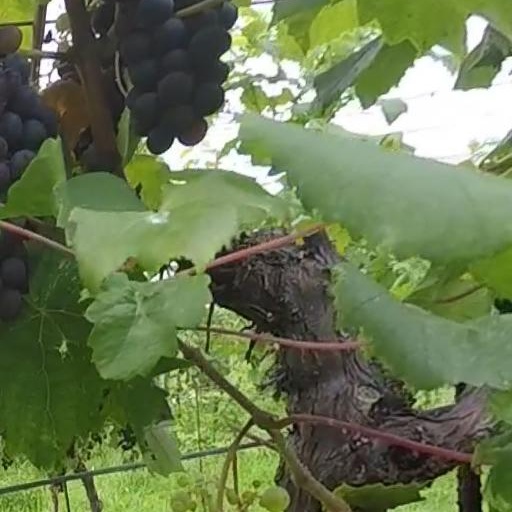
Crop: grape